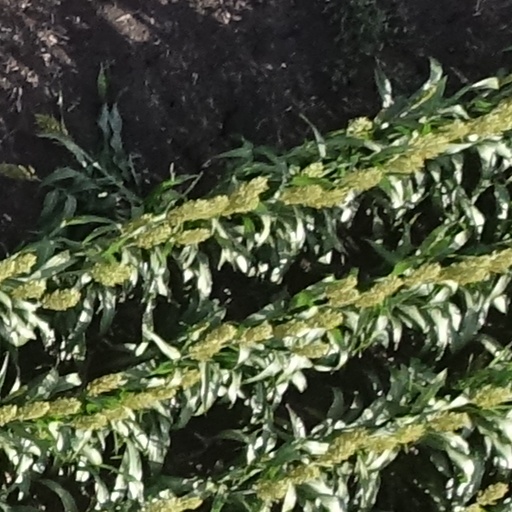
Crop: sorghum